Ranveer Singh

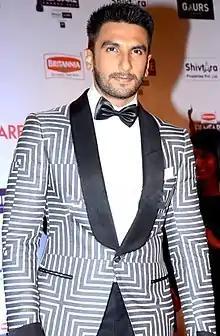
Singh at the 61st Filmfare Awards ceremony, where he won the Best Actor award for portraying Bajirao I in "Bajirao Mastani" (2015)

Singh next starred opposite Deepika Padukone in Sanjay Leela Bhansali's adaptation of William Shakespeare's "Romeo and Juliet", titled "Goliyon Ki Raasleela Ram-Leela", in which he played Ram, a Gujarati boy based on the character of Romeo. Bhansali was impressed by Singh's performance in "Band Baaja Baaraat" and decided to cast him for the film. "Goliyon Ki Raasleela Ram-Leela" generated positive reviews from critics, as did Singh's performance. Writing for "India Today", Rohit Khilnani wrote that the film proved that he would be a star. The film emerged as Singh's biggest commercial success, with worldwide revenues of . Singh received a nomination for the Filmfare Award for Best Actor.